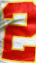
Number: 2